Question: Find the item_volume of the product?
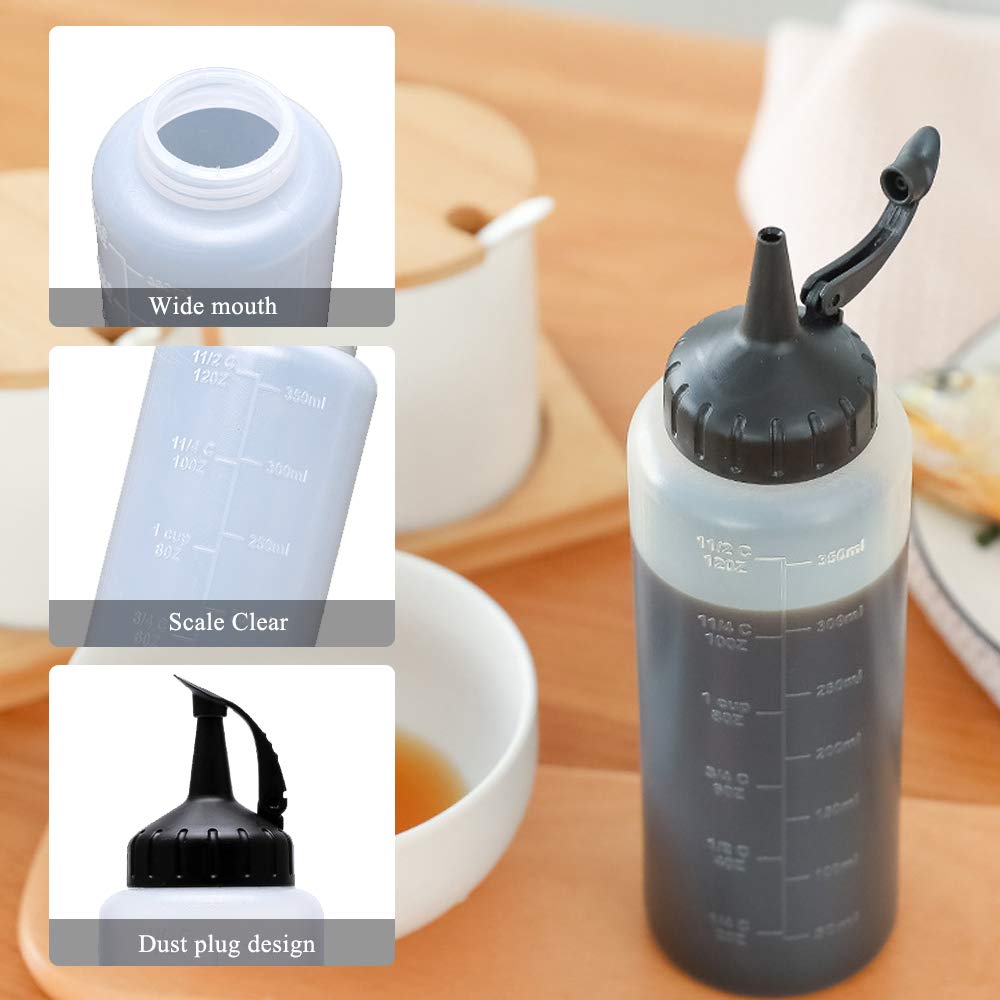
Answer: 280.0 millilitre